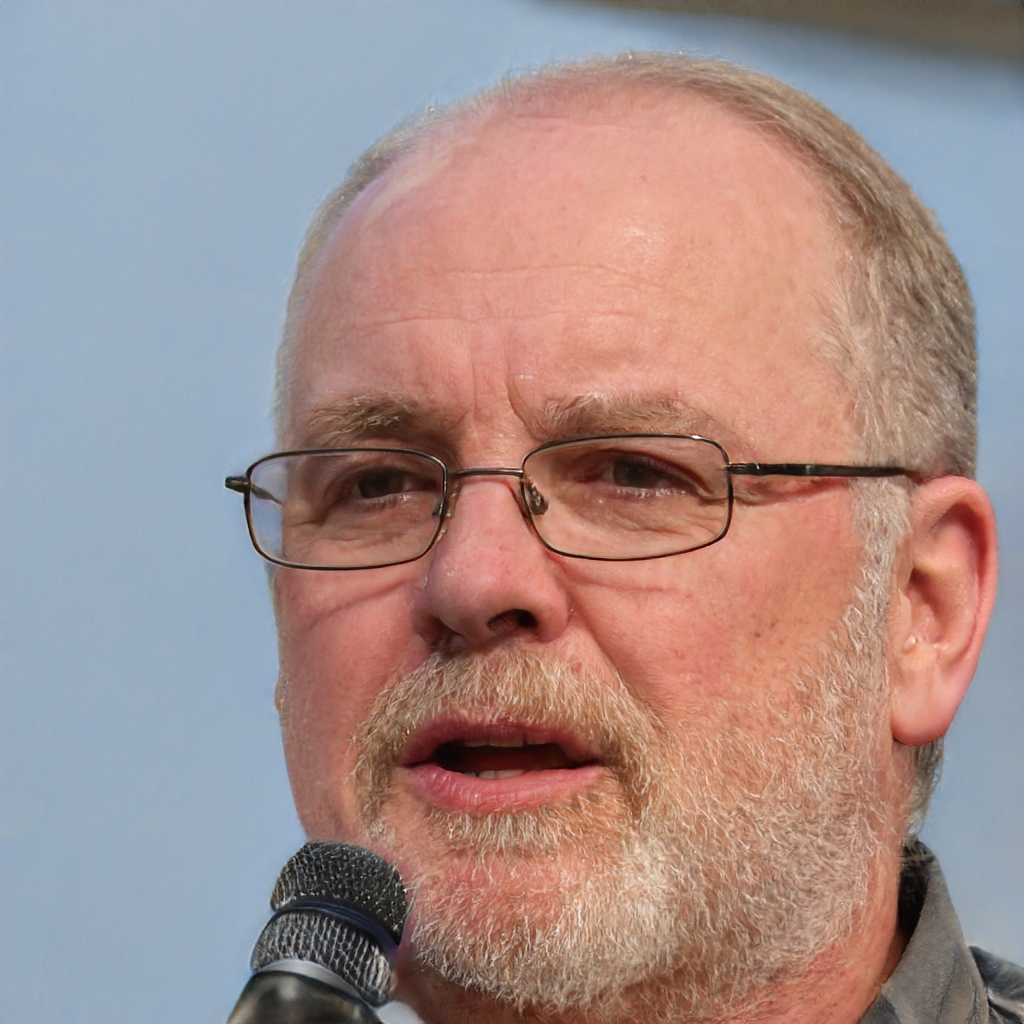
Gender: Male